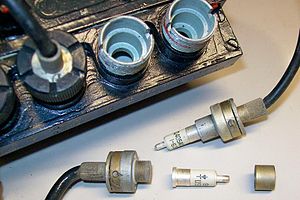
Punktkontaktdiode
Sovjetisk radar-mikser til 9 GHz med punktkontaktdioder fra 1966.
En punktkontaktdiode fungerer på samme måde som de i dag mere udbredte mikrochip-baserede dioder, men punktkontaktdioders opbygning er simplere. En brik af n-type halvleder laves, og en elektrisk ledende skarp punktkontakt laves med et hovedgruppe-3 metal, som placeres i kontakt med halvlederbrikken. Noget metal migreres ind i halvlederen for at lave et lille område af p-type halvleder nær kontakten, ved hjælp af en kort elektrisk impuls.